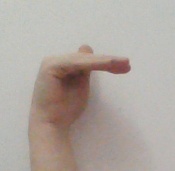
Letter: khaa